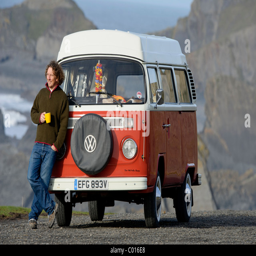
person with his van in which he is travelling around country as part of a series called person and his